38th (Welsh) Infantry Division

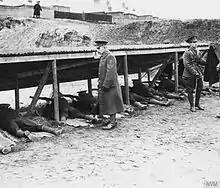
Elements of the Royal Welsh Fusiliers, training on a rifle range

On 28 July 1914, the First World War began; on 4 August, Germany invaded Belgium and the United Kingdom entered the war to uphold the Treaty of London (1839). Britain faced a continental war it was not prepared to fight; the Expeditionary Force was dispatched but the country lacked the forces required for the protracted war envisioned by the military leadership.